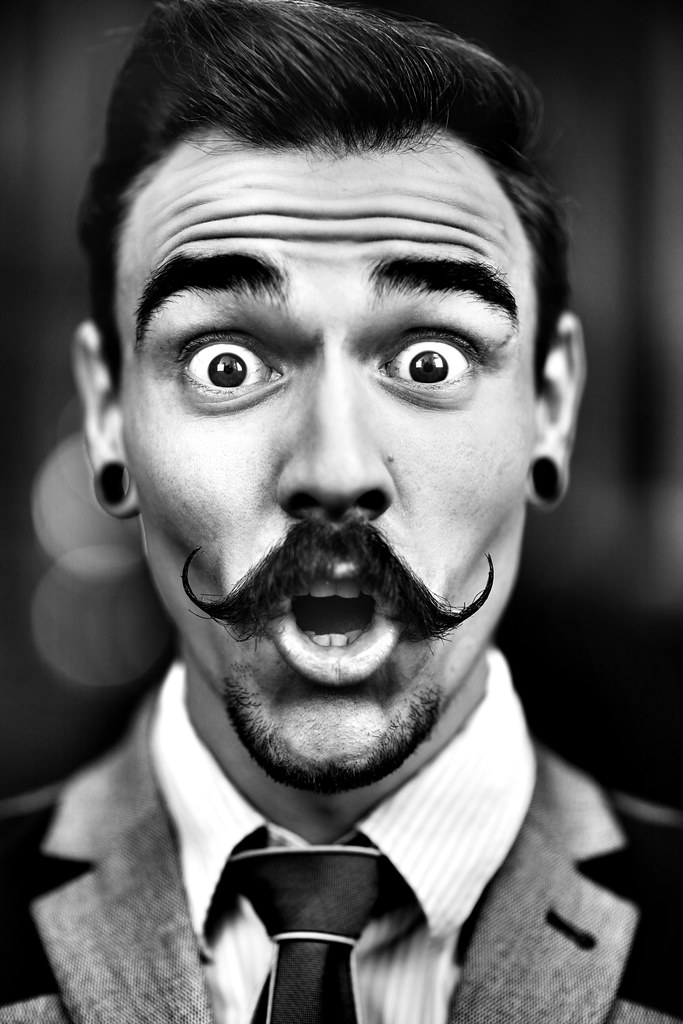
Portrait style: Real Portrait